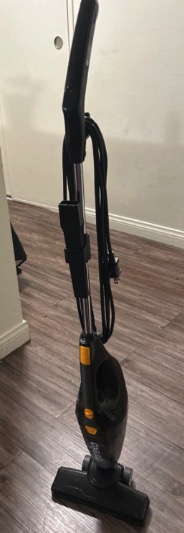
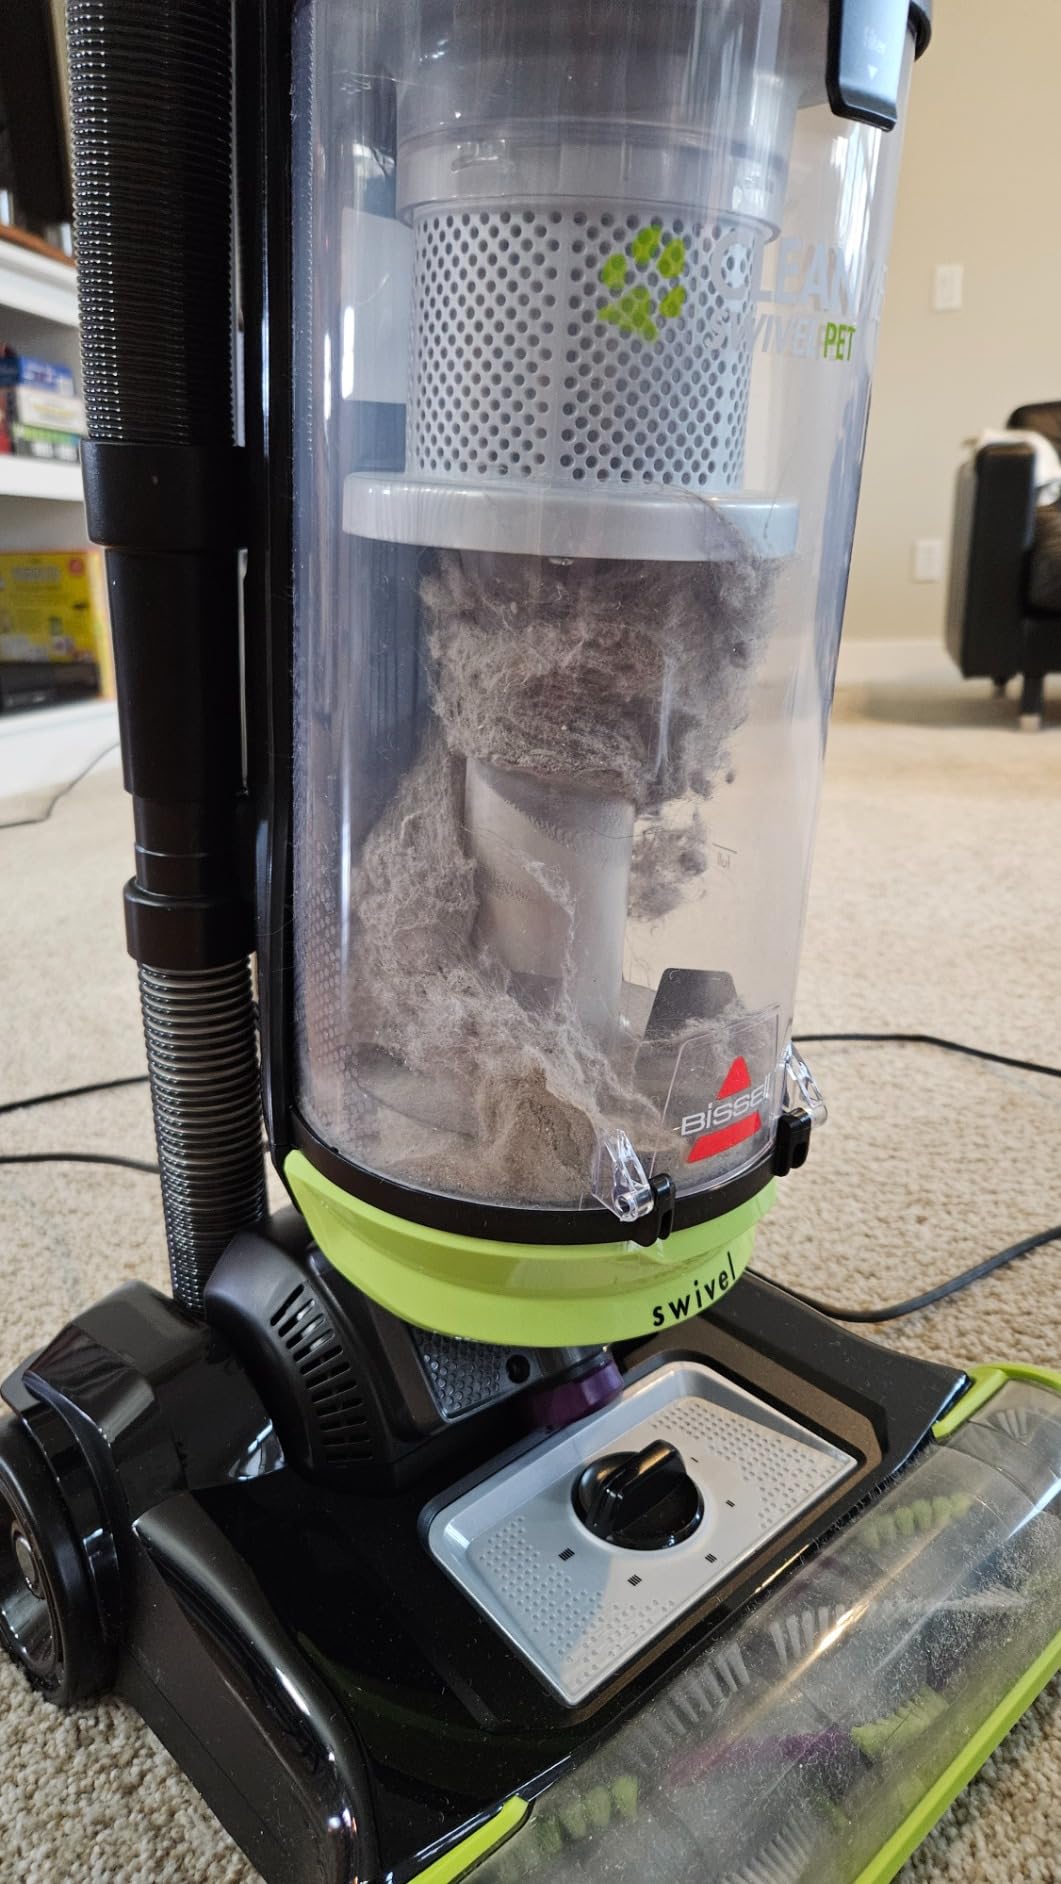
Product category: items_vacuum
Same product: no